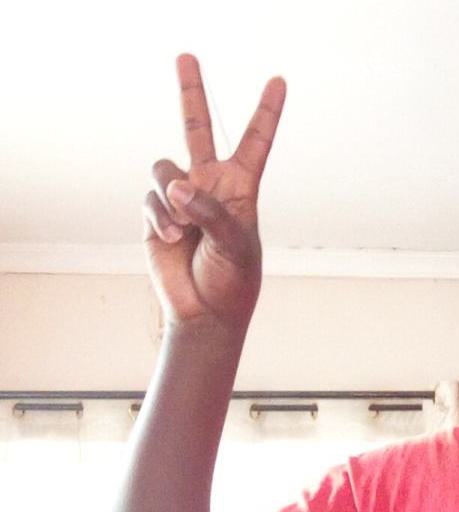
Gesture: peace